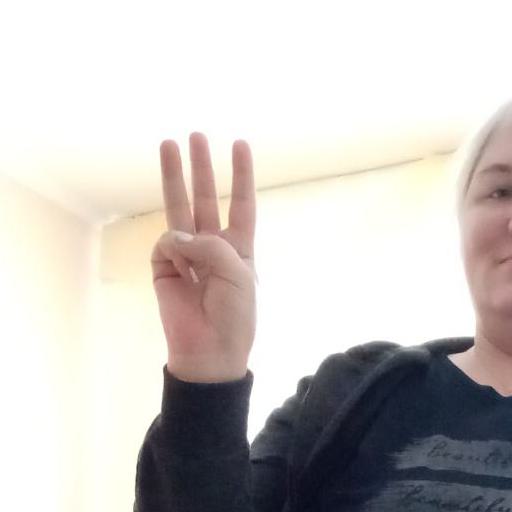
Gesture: three